Siege warfare in ancient Rome

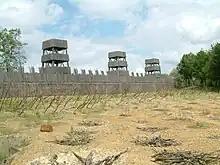
Reconstruction of the fortifications of Caesar's army at Alesia

Siege in ancient Rome was one of the techniques used by the Roman army to achieve ultimate victory, although pitched battles were considered the only true form of warfare. Nevertheless, the importance that siege action could have in the warfare framework of that era cannot be underestimated. Hannibal was unable to defeat the might of Rome because, although he had defeated the Roman armies in the open field, he had proved unable to assault the city of Rome. As time went on, the armies of the late Roman and Imperial Republics also became particularly adept at siege warfare: Gaius Julius Caesar's conquest of Gaul was the combination of a whole series of pitched battles and long sieges, culminating in that of Alesia in 52 BCE. To seize the main center of an enemy people seemed to be the best way to bring a conflict to an end, as also happened in the time of Trajan, during the conquest of Dacia, when the enemy capital, Sarmizegetusa Regia, was besieged and occupied. For this purpose, numerous works (an "agger" surmounted by a palisade, with ditches around it, as well as ramps and pitfalls of various kinds) and siege machines were, therefore, required for variety and functionality, engaging soldiers in the execution of important military engineering works.